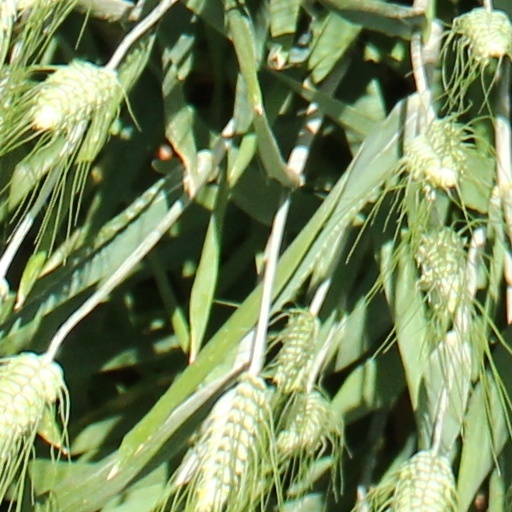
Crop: wheat